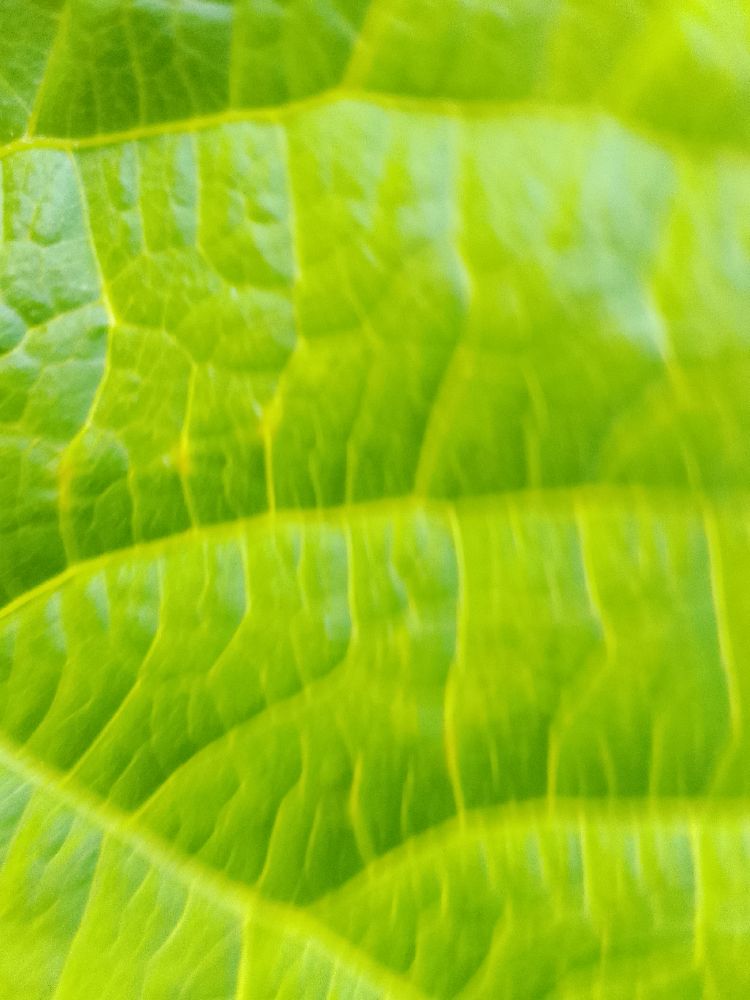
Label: healthy